Nebraska Cornhuskers men's basketball

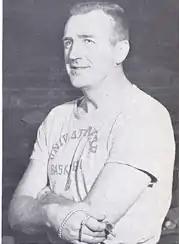
Jerry Bush

Jerry Bush, dubbed the "Big Bear of the Coliseum," never produced a winning team in his nine seasons at Nebraska, and never finished higher than fourth in conference play. Nevertheless, his colorful personality and uncanny ability to fashion upsets kept Cornhuskers fans entertained. The most dramatic of these upsets came against No. 4 Kansas in 1958. The Jayhawks defeated the Cornhuskers 102–46 earlier in the year, with star center Wilt Chamberlain single-handedly matching Nebraska's forty-six points. In the rematch, guard Jim Kubacki hit a jump shot with two seconds remaining to give Nebraska a 43–41 win. Kubacki started the game out with a knee injury, but when team captain Gary Reimers hurt his leg with seven minutes remaining, Kubacki convinced Bush to let him suit up.